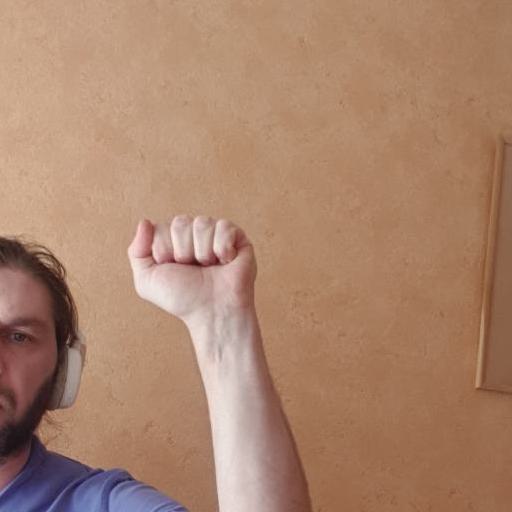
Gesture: fist